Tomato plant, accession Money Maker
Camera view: tilt-top (135 deg); turntable rotation: 210 degrees
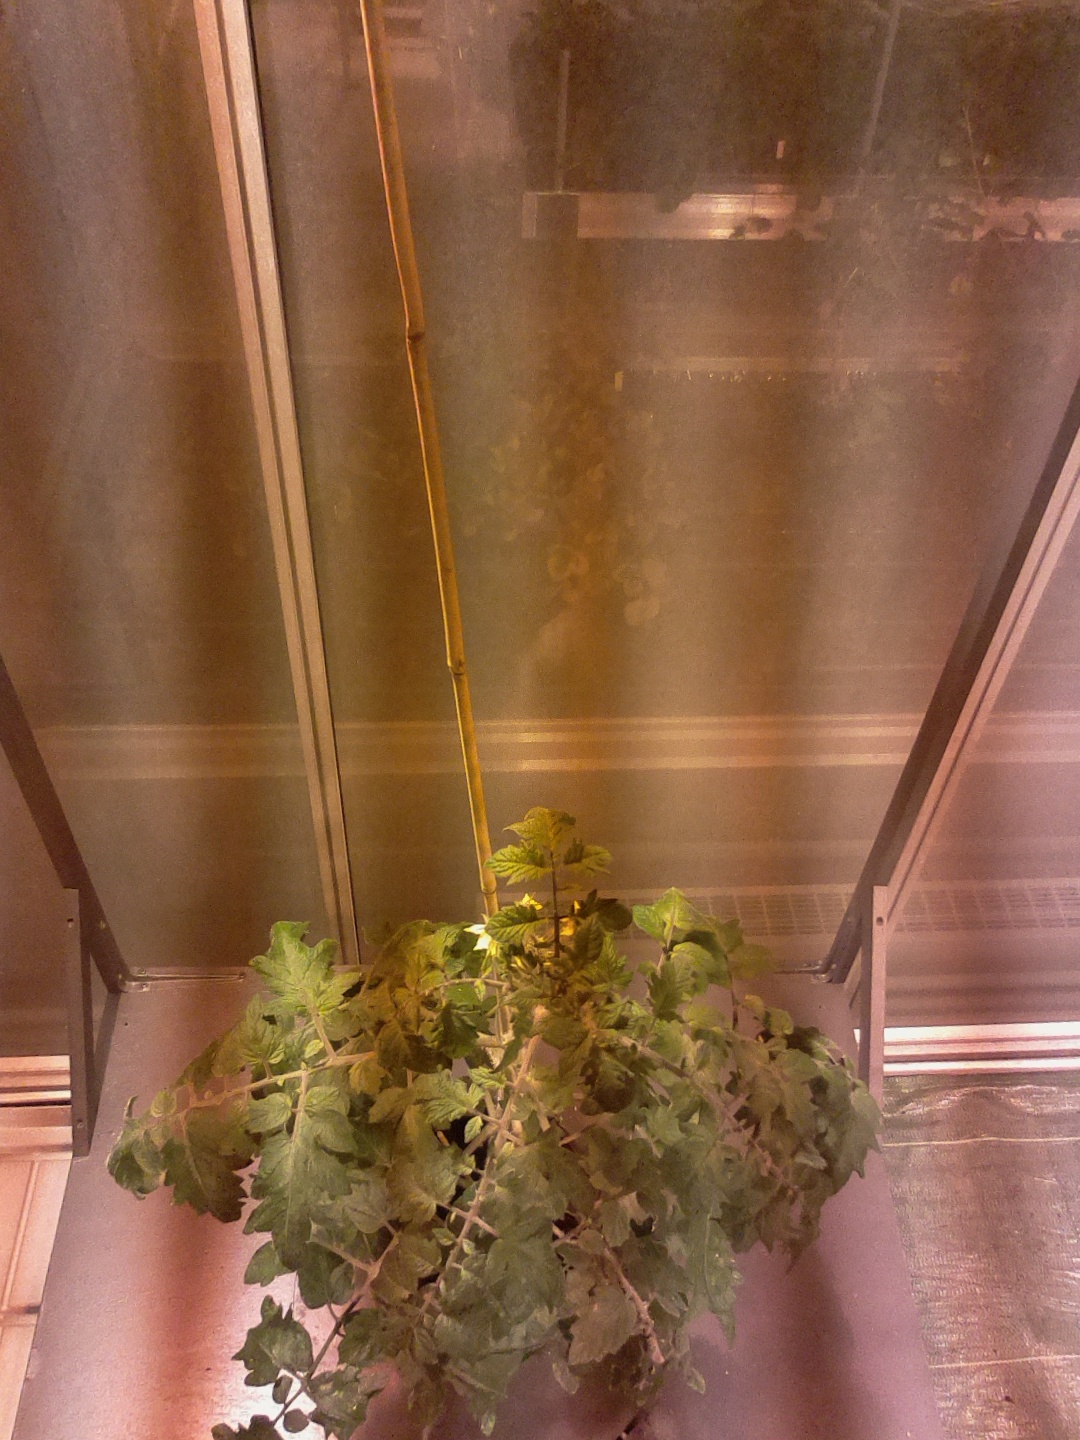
BBCH growth stage 68: Full flowering, 80%-90% of flowers open, more petals falling